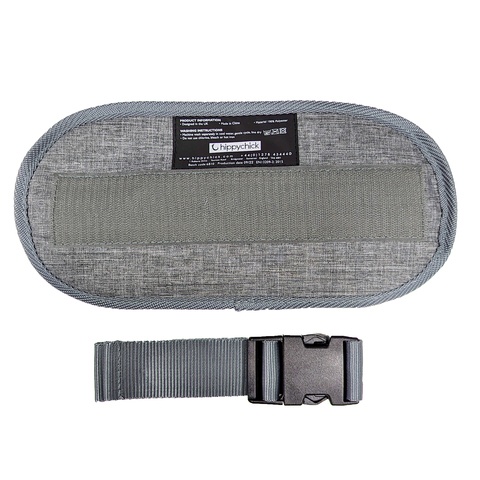
Hippychick Hipseat Förlängningsbälte Denim Grey
Hippychick Hipseat Förlängningsbälte Denim Grey är en smidig lösning för föräldrar som behöver en större passform. Det ger ökad flexibilitet och komfort vid användning av Hipseat. Utmärkande egenskaper Ger extra midjemått för en bekväm passform Kompatibel med Hippychick Hipseat Denim Grey Enkel att fästa och ta bort Detta ingår 1 x Hippychick Hipseat Förlängningsbälte Denim Grey
Brand: Hippychick
Category: Baby & Toddler > Baby Transport Accessories > Baby Carrier Accessories > Baby Carrier Waistband Extenders